Mound Builders

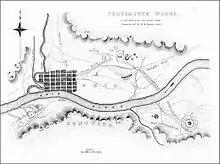
A depiction of the Portsmouth Earthworks in "Ancient Monuments of the Mississippi Valley"

The most complete reference for these earthworks is "Ancient Monuments of the Mississippi Valley", written by Ephraim G. Squier and Edwin H. Davis. It was published in 1848 by the Smithsonian Institution, which had commissioned the survey. Since many of the features that the authors documented have been destroyed or diminished by farming and development, their surveys, sketches, and descriptions are still used by modern archaeologists. All of the sites that they identified as located in Kentucky came from the manuscripts of Constantine Samuel Rafinesque.